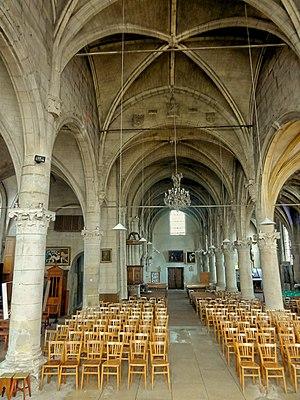
Nef, vue vers l'ouest.
L'église Saint-Martin est une église catholique paroissiale située à Groslay, en France. Elle se compose essentiellement d'une nef et d'un bas-côté sud gothiques du XIIIᵉ siècle ; et d'un prolongement de la nef avec chœur à l'abside en hémicycle ainsi que d'un collatéral nord et d'un prolongement du collatéral sud du XVIᵉ siècle. Les parties ajoutées en premier lieu affichent le style gothique flamboyant, alors que les finitions des parties ajoutées pendant la dernière campagne de travaux sont empreintes de la Renaissance, mais seule l'abside est conçue entièrement dans le style de la Renaissance. À la suite de remaniements et ajouts maladroits, uniquement la façade septentrionale et en partie la façade du chevet conservent leur caractère authentique. L'intérieur est assez harmonieux et construit avec grand soin, ne présentant pas de rupture réelle entre les différentes parties. La véritable richesse de l'église sont ses six verrières Renaissance, constituées dans certains cas de fragments montés ensemble. L'édifice est classé monument historique depuis 1929.